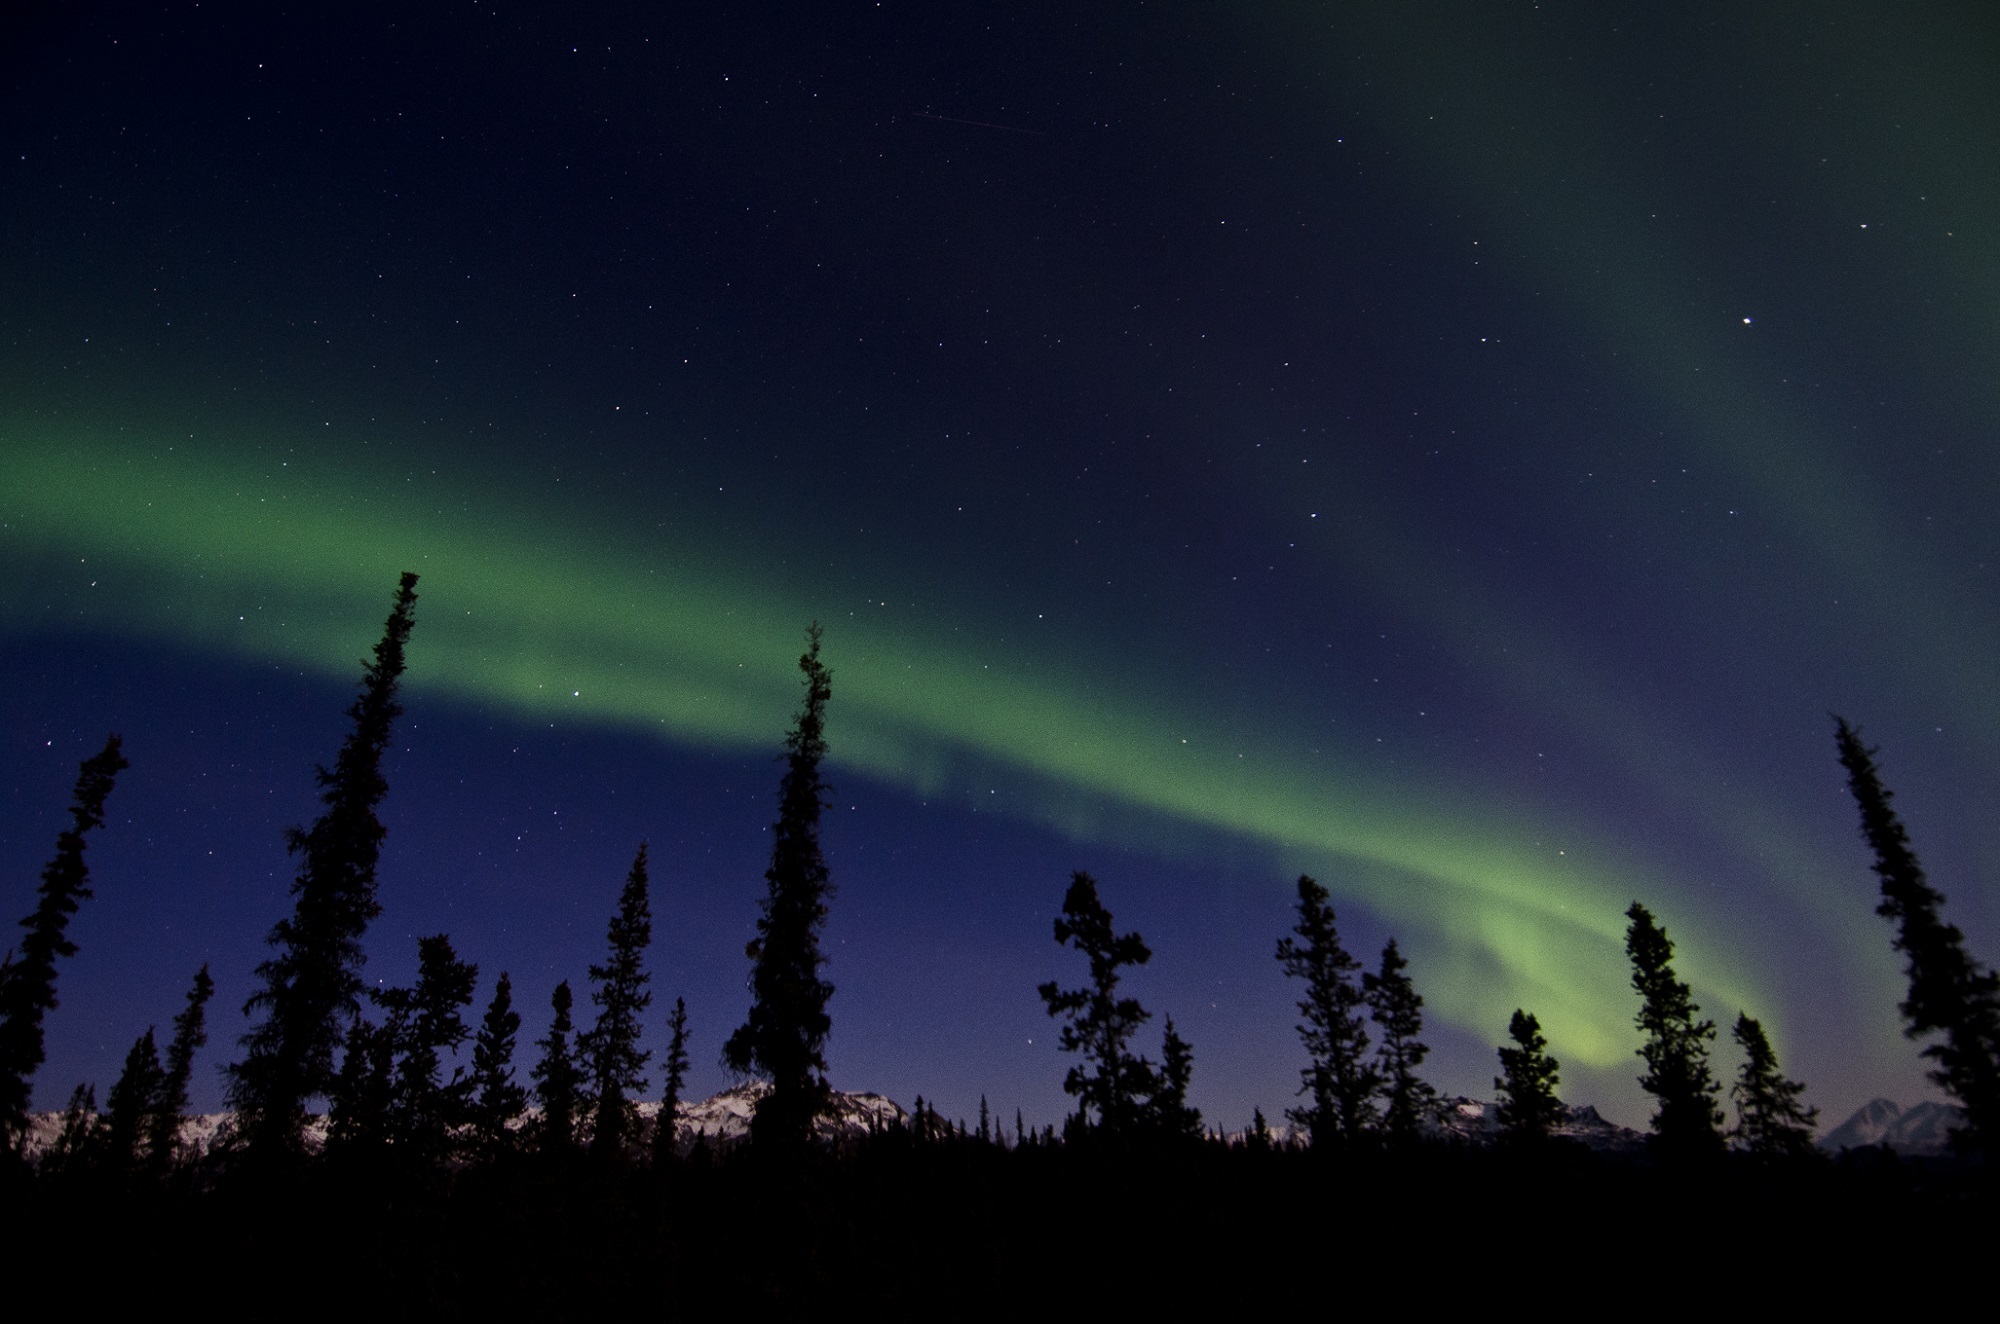
sky, night, atmosphere, green, usa, america, aurora, aurora borealis, swirl, trees, lights, silhouettes, alaska, northern lights, borealis, phenomenon, recreation area, denali national park